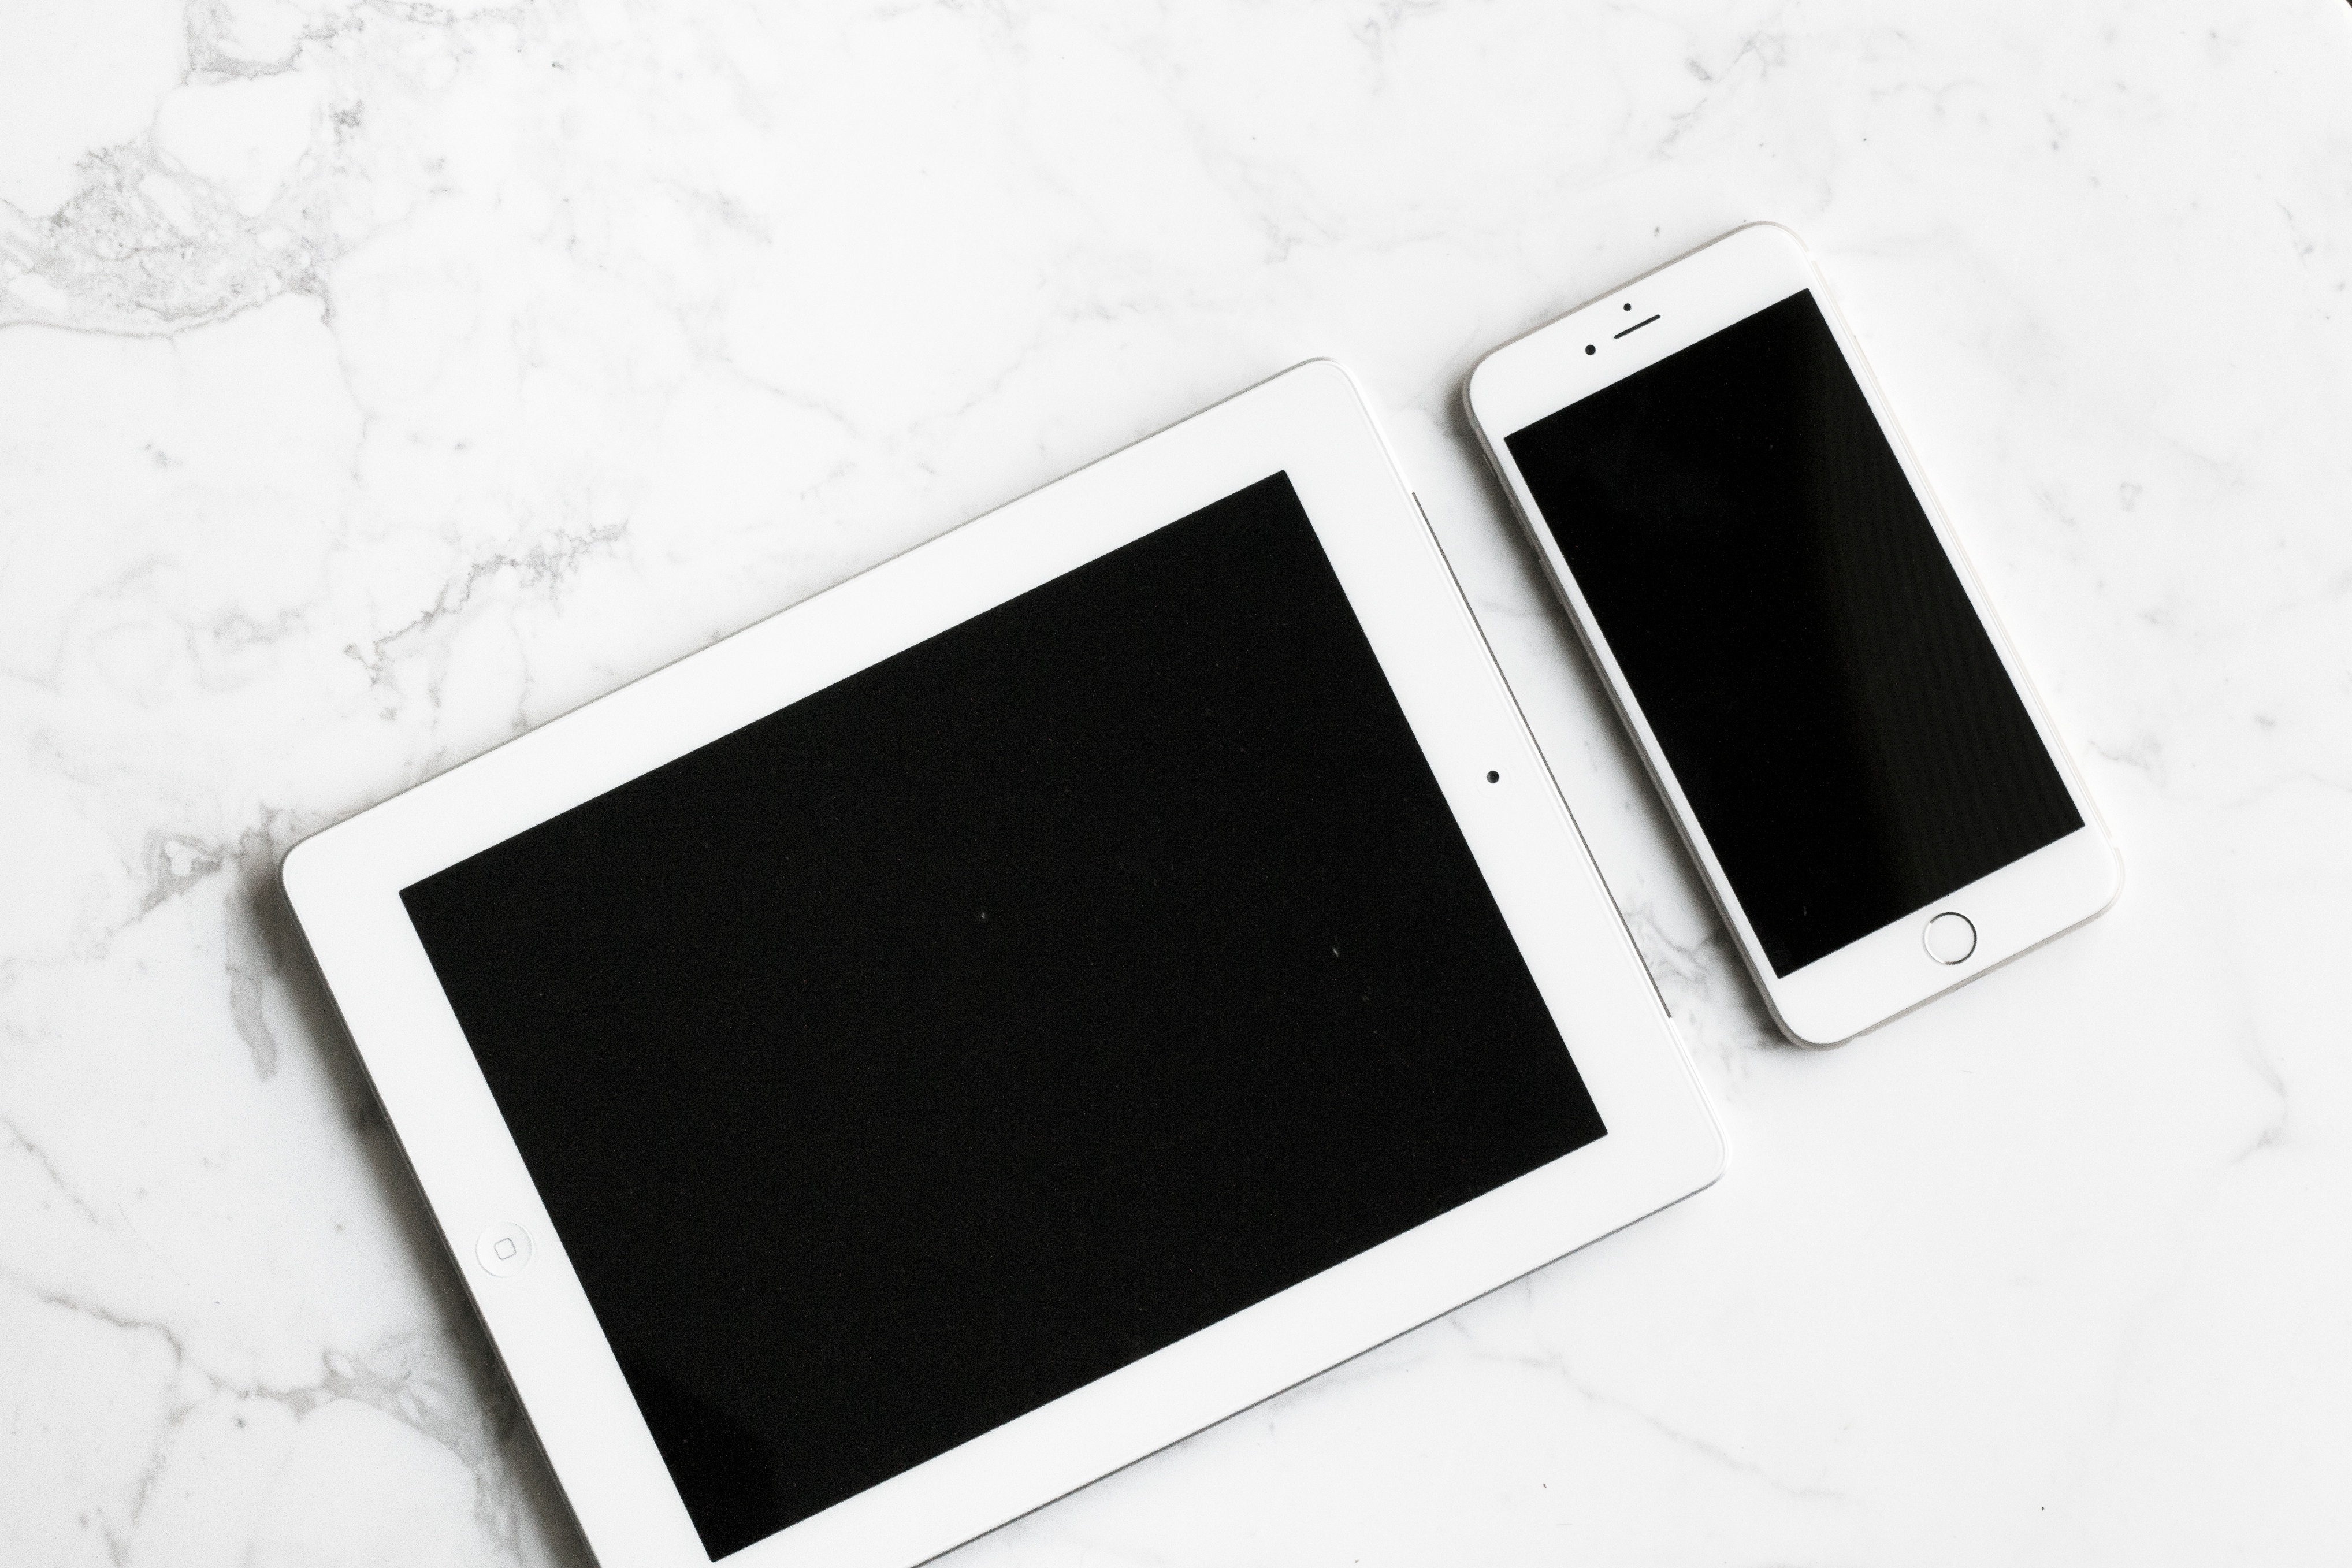
iphone, smartphone, ipad, technology, white, tablet, gadget, black, mobile phone, brand, product, electronics, marble, picture frame, multimedia, electronic device, portable communications device